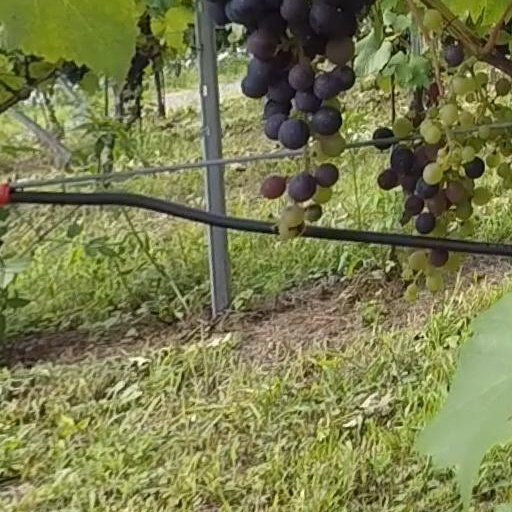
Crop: grape